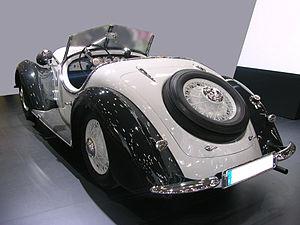
La Wanderer W25K est une voiture de sport avec moteur à six cylindres et roues arrière motrices de la marque Wanderer. Elle sera concurrente de la BMW 328.